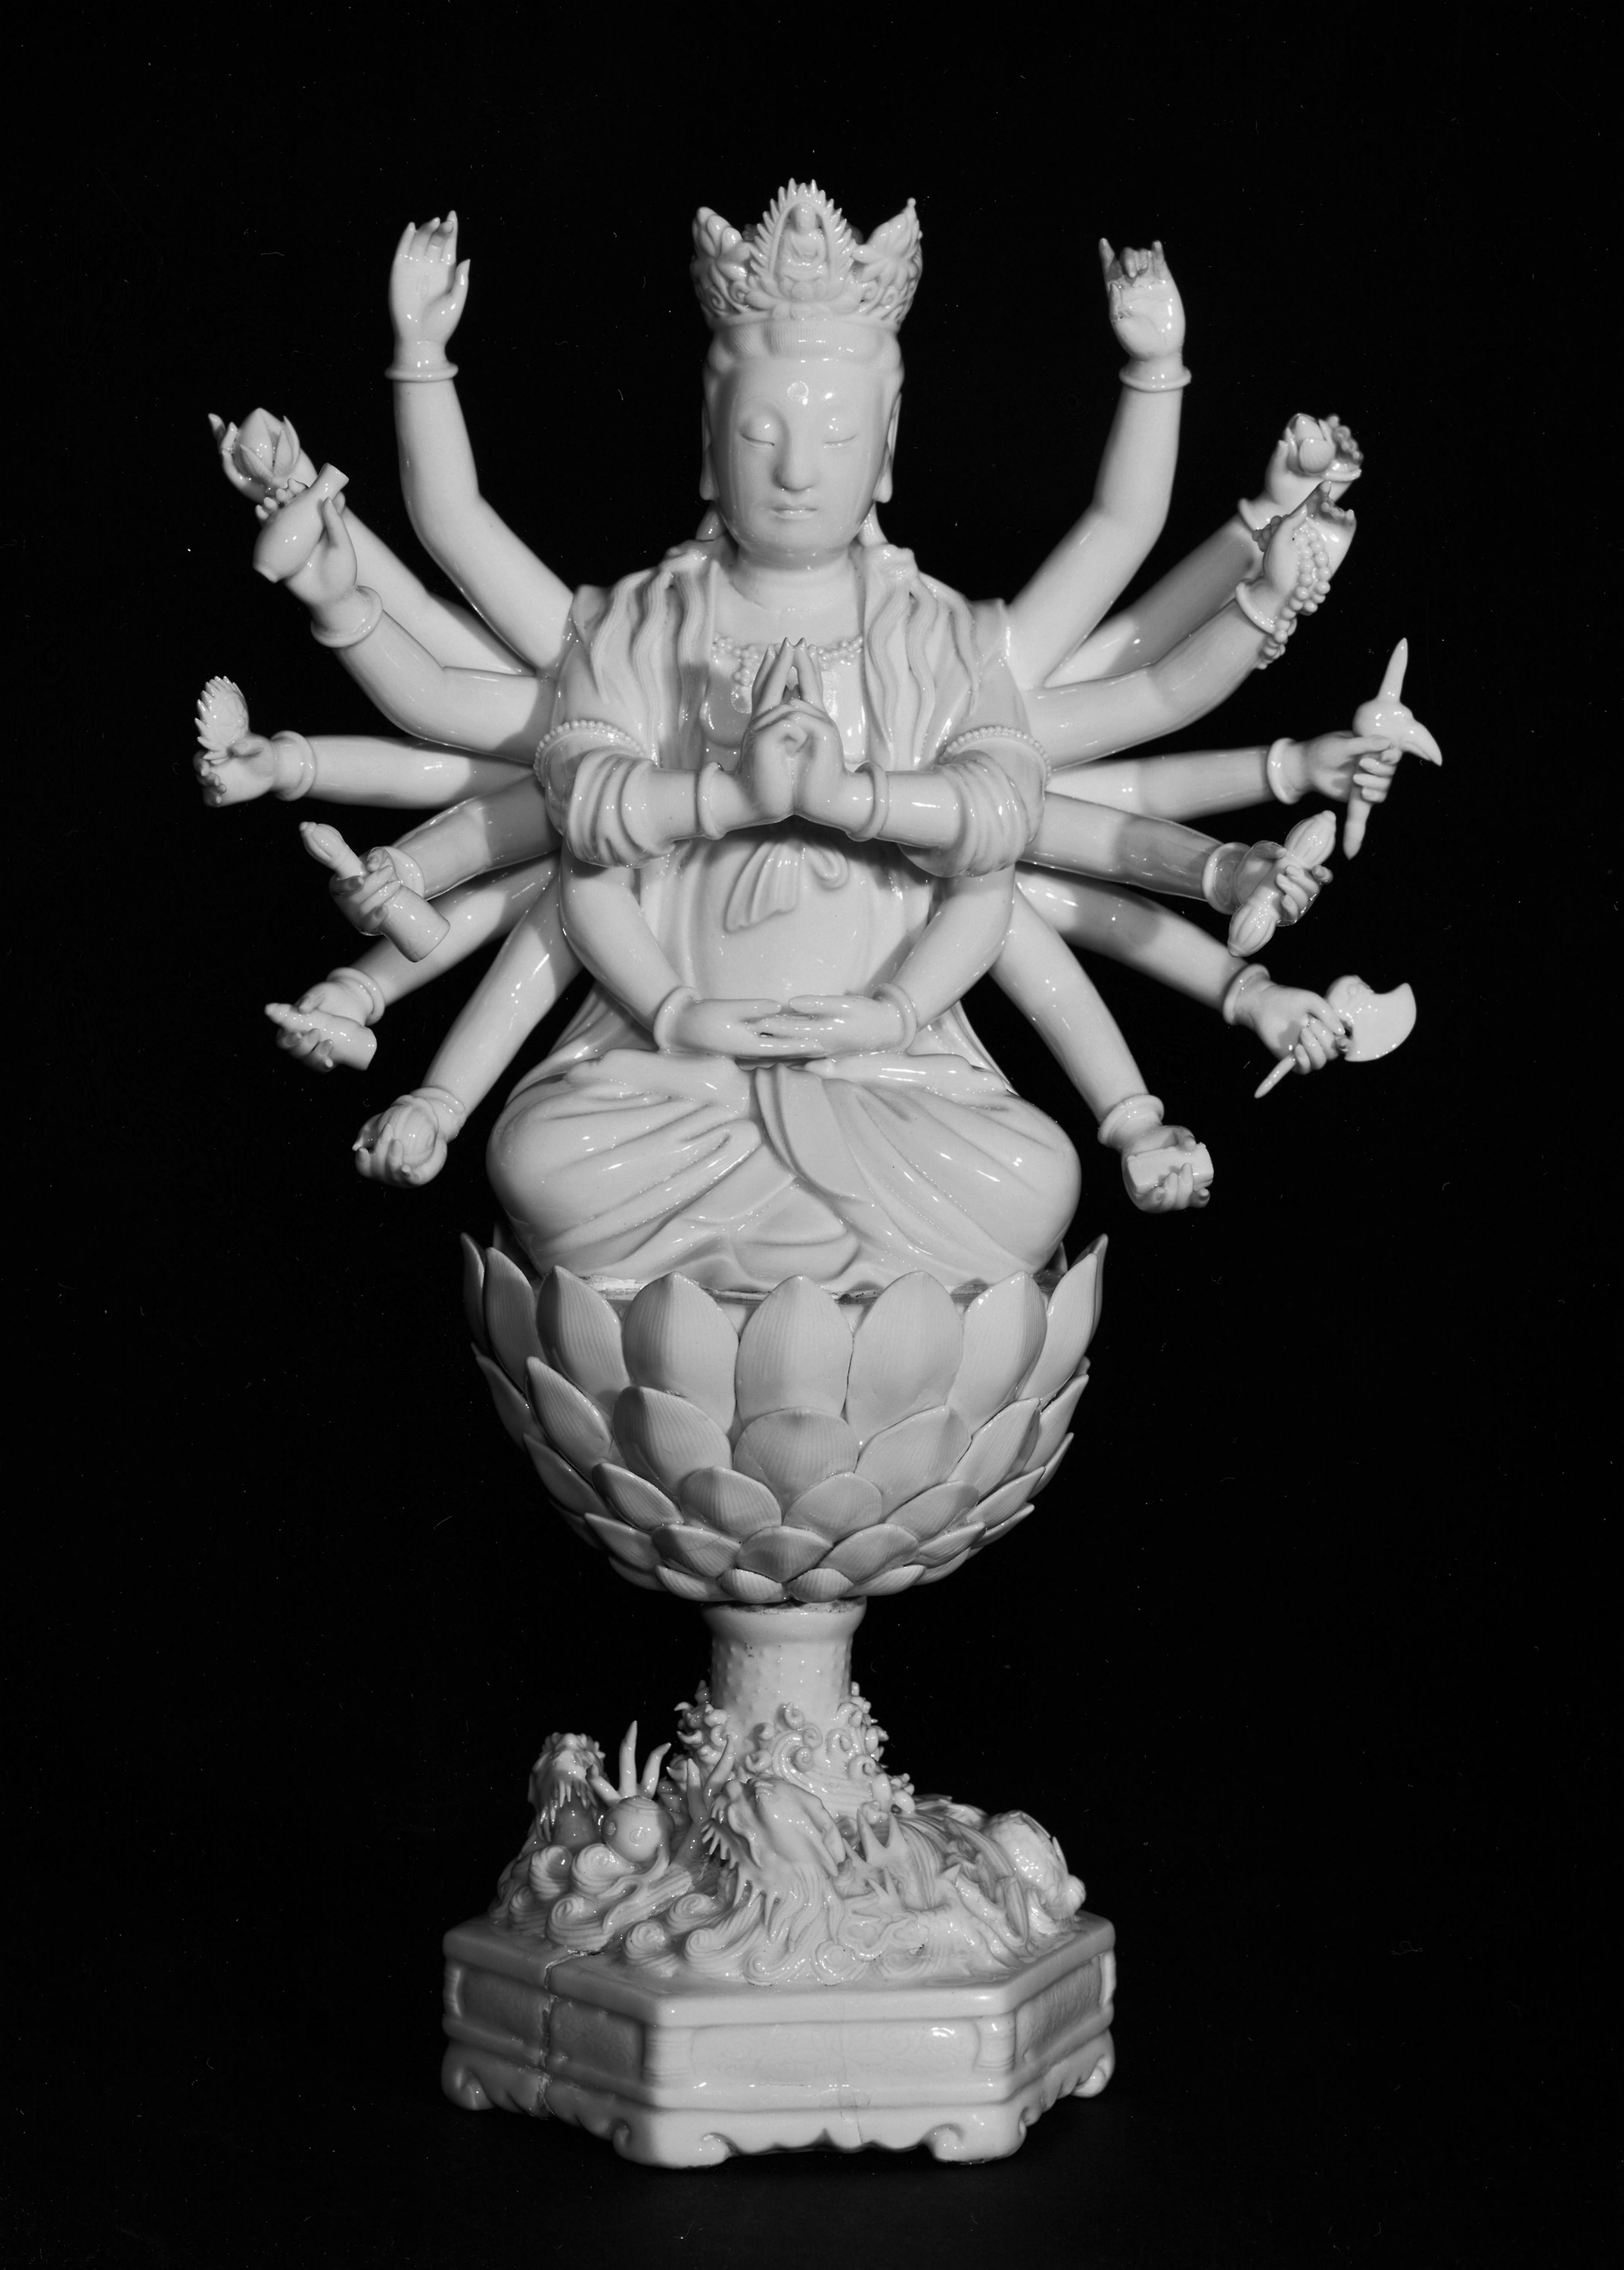
sculpture, statue, classical sculpture, stone carving, art, carving, figurine, fictional character, artifact